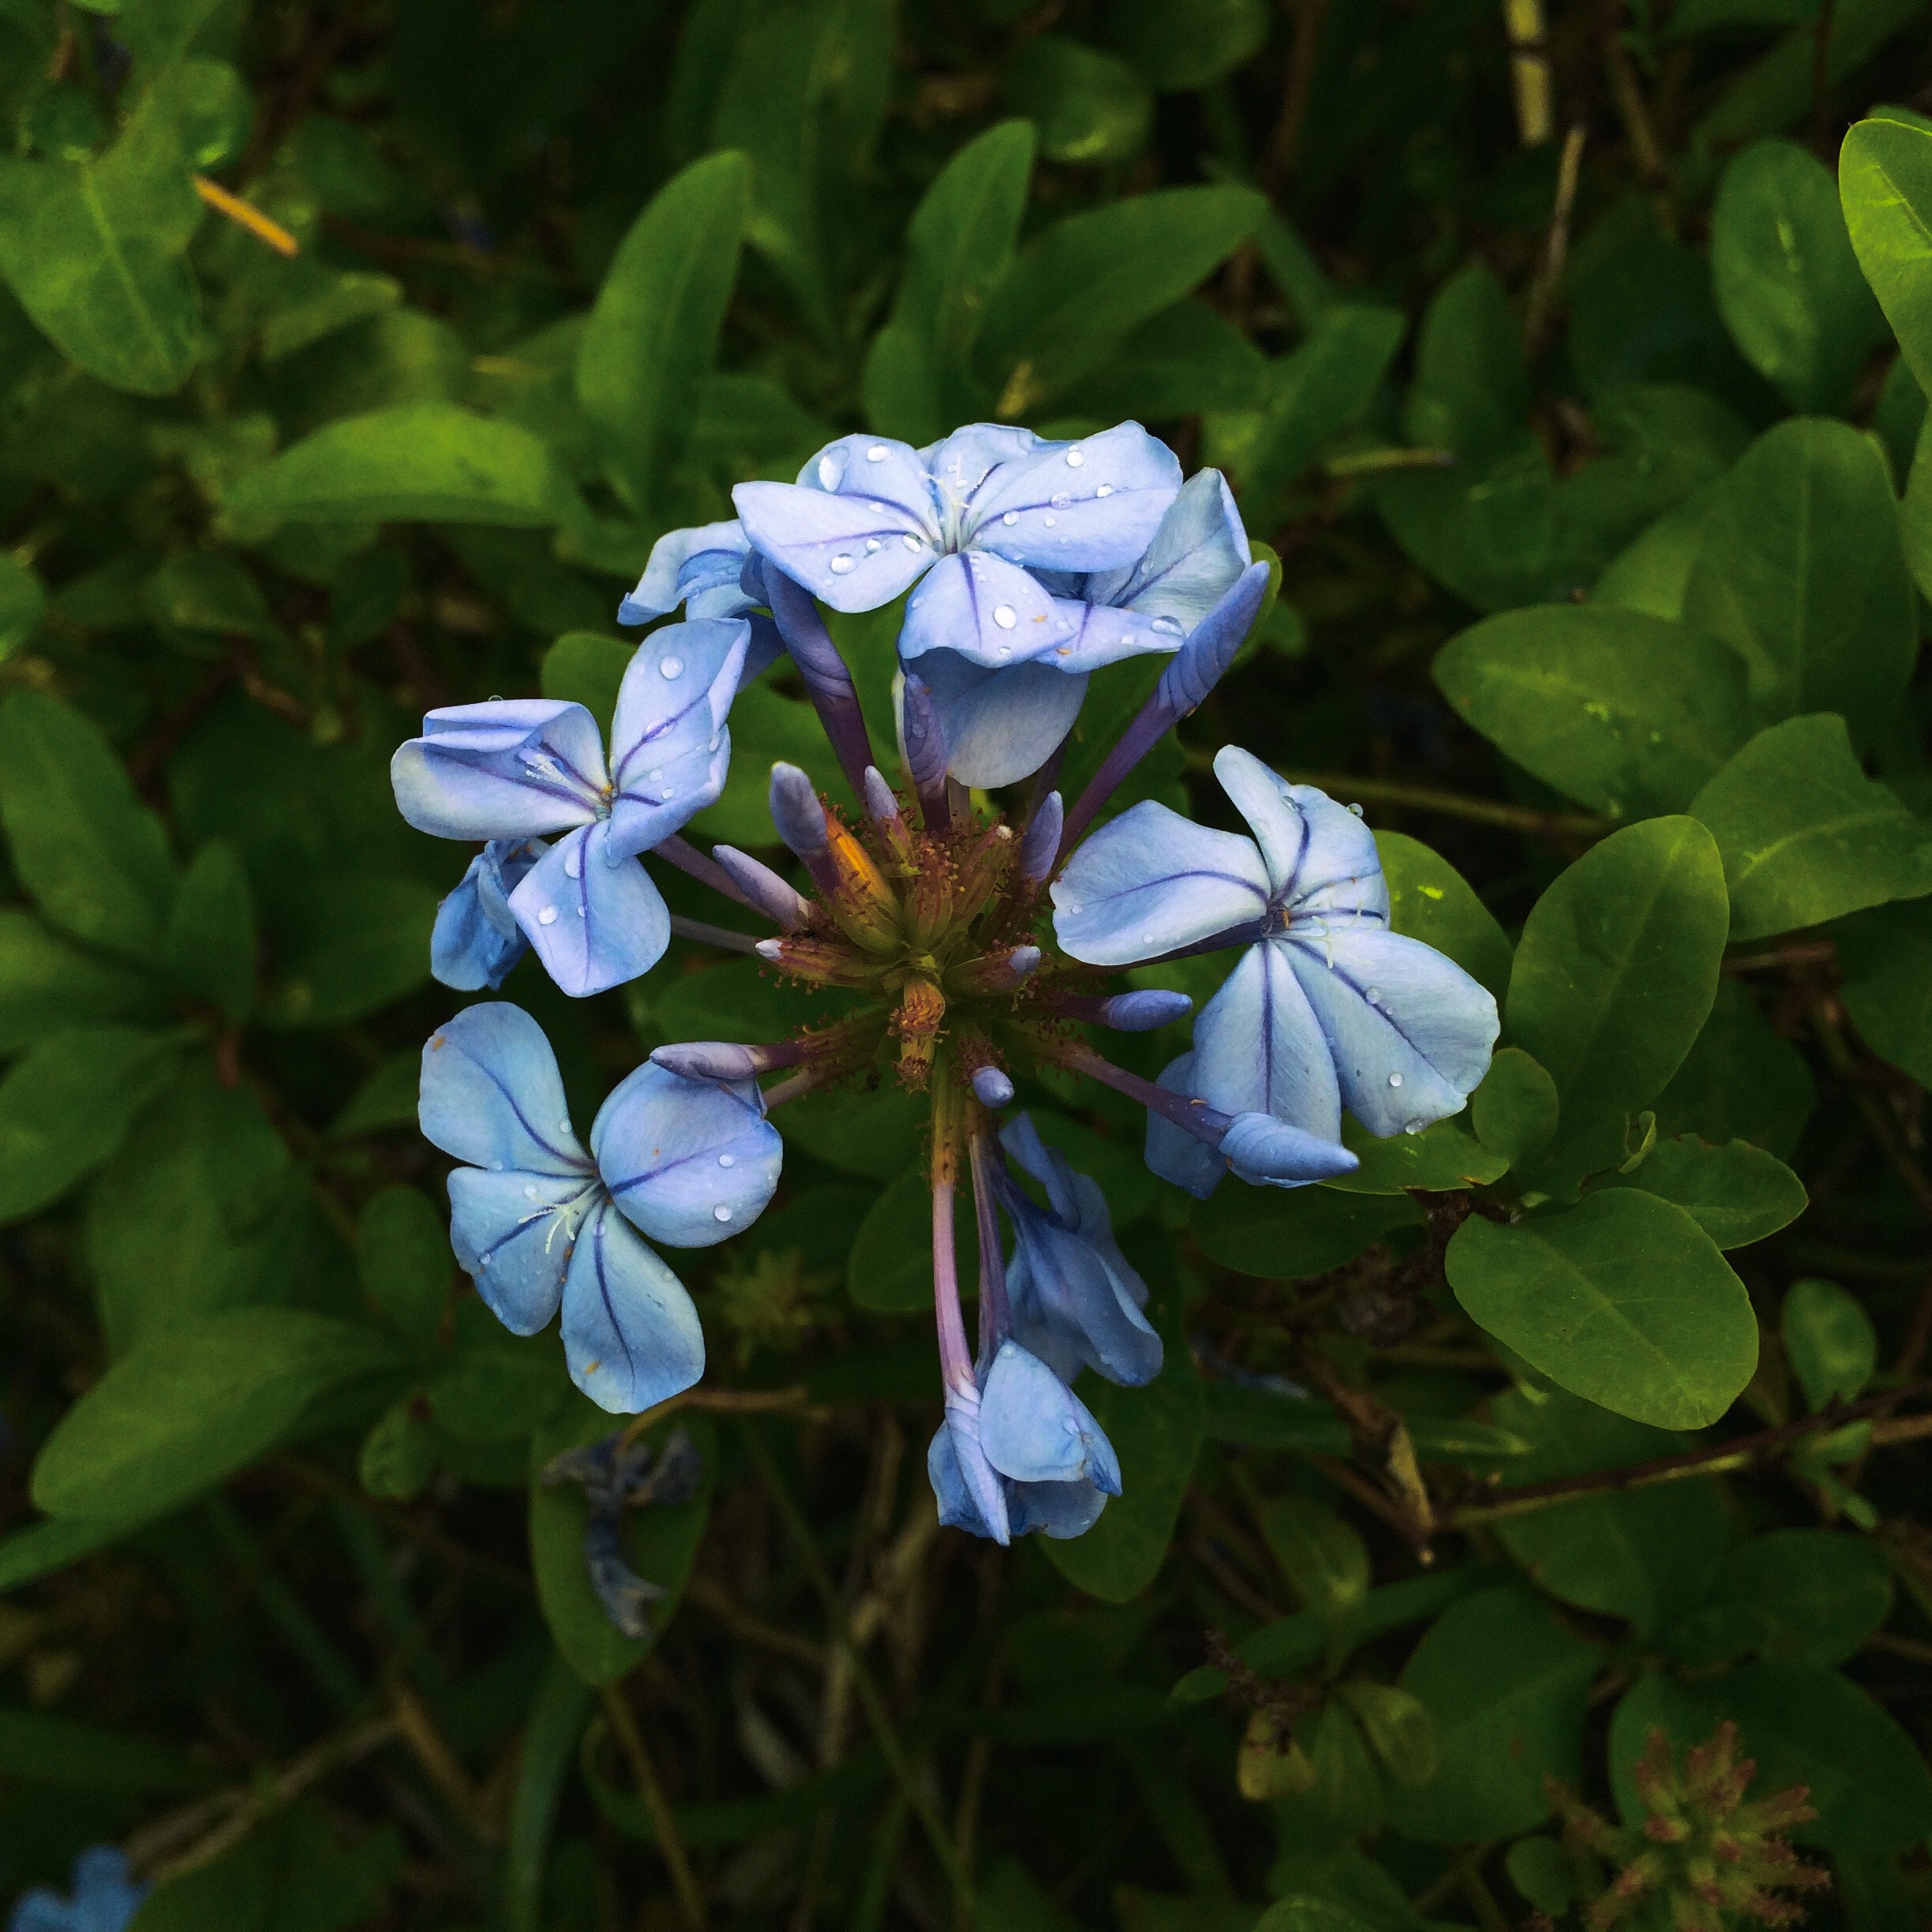
nature, blossom, plant, flower, petal, spring, green, botany, blue, flora, wildflower, shrub, flowering plant, land plant